Francis Willughby

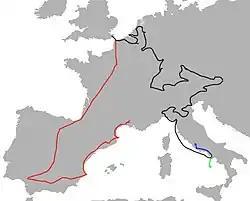
Map of Europe showing journey routes

In August 1662 Ray resigned his Fellowship at Cambridge, being unwilling to subscribe to the requirements of the Act of Uniformity imposed on Church of England clerics. Unemployed and without a source of income, his position might have been difficult, but Willughby offered him accommodation and work at Middleton, writing "I am likely to spend much of my life afterwards in wandring or else in Private Studiing at Oxford. having but little heart to thinke of settling, or ingaging in a family. I shall bee Verie glad of your constant company and assistance in my studies".